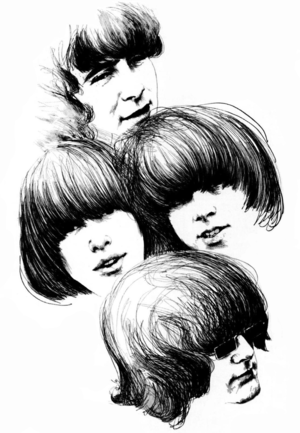
The Byrds était un groupe rock américain originaire de Los Angeles, Californie. Le groupe est formé en 1964, et disparu en 1973. Durant sa décennie d'existence, il connaît de nombreux changements de musiciens ; le guitariste et chanteur Roger McGuinn est le seul à en avoir toujours fait partie. Les Byrds ne connaissent le succès commercial qu'à leurs débuts, en 1965-1966, mais ils sont considérés comme l'un des groupes les plus influents du rock des années 1960, ayant contribué à la naissance du genre folk rock avec leur reprise de Mr. Tambourine Man, puis à l'émergence du rock psychédélique avec le single Eight Miles High, avant de s'orienter vers le country rock, un autre genre dont ils sont les pionniers avec l'album Sweetheart of the Rodeo.